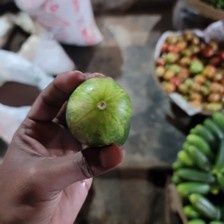
Label: cucumber